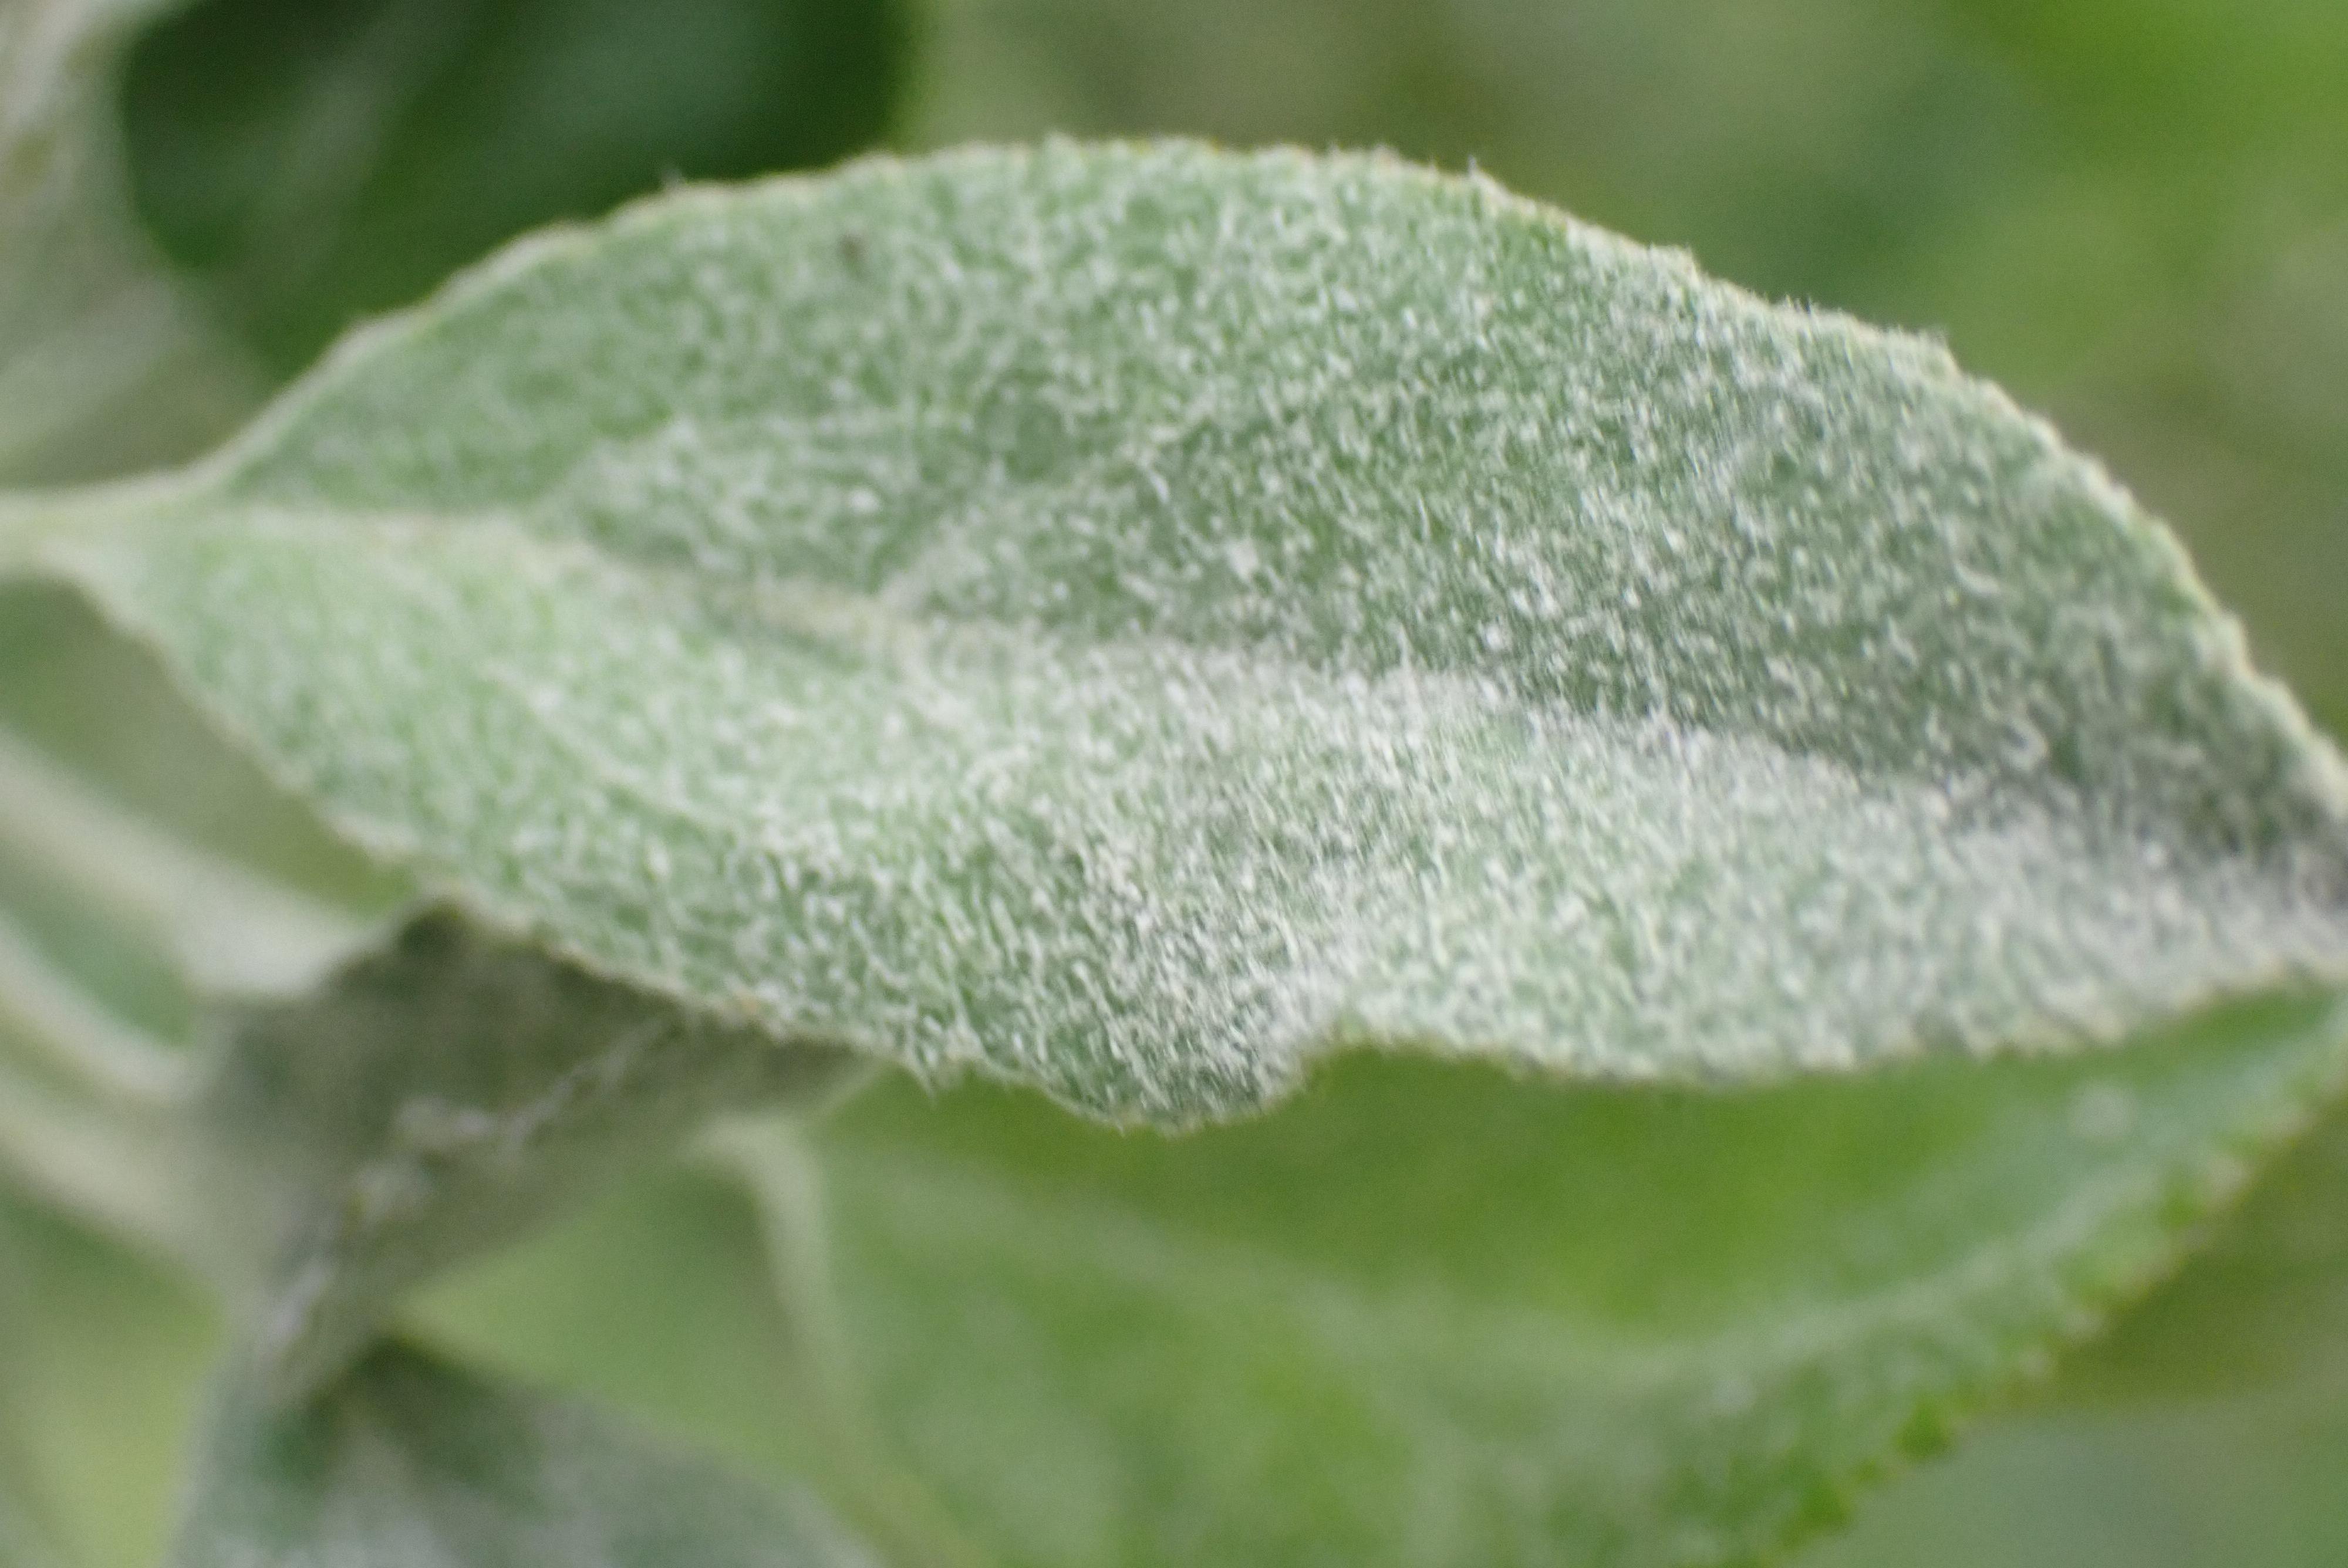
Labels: powdery_mildew